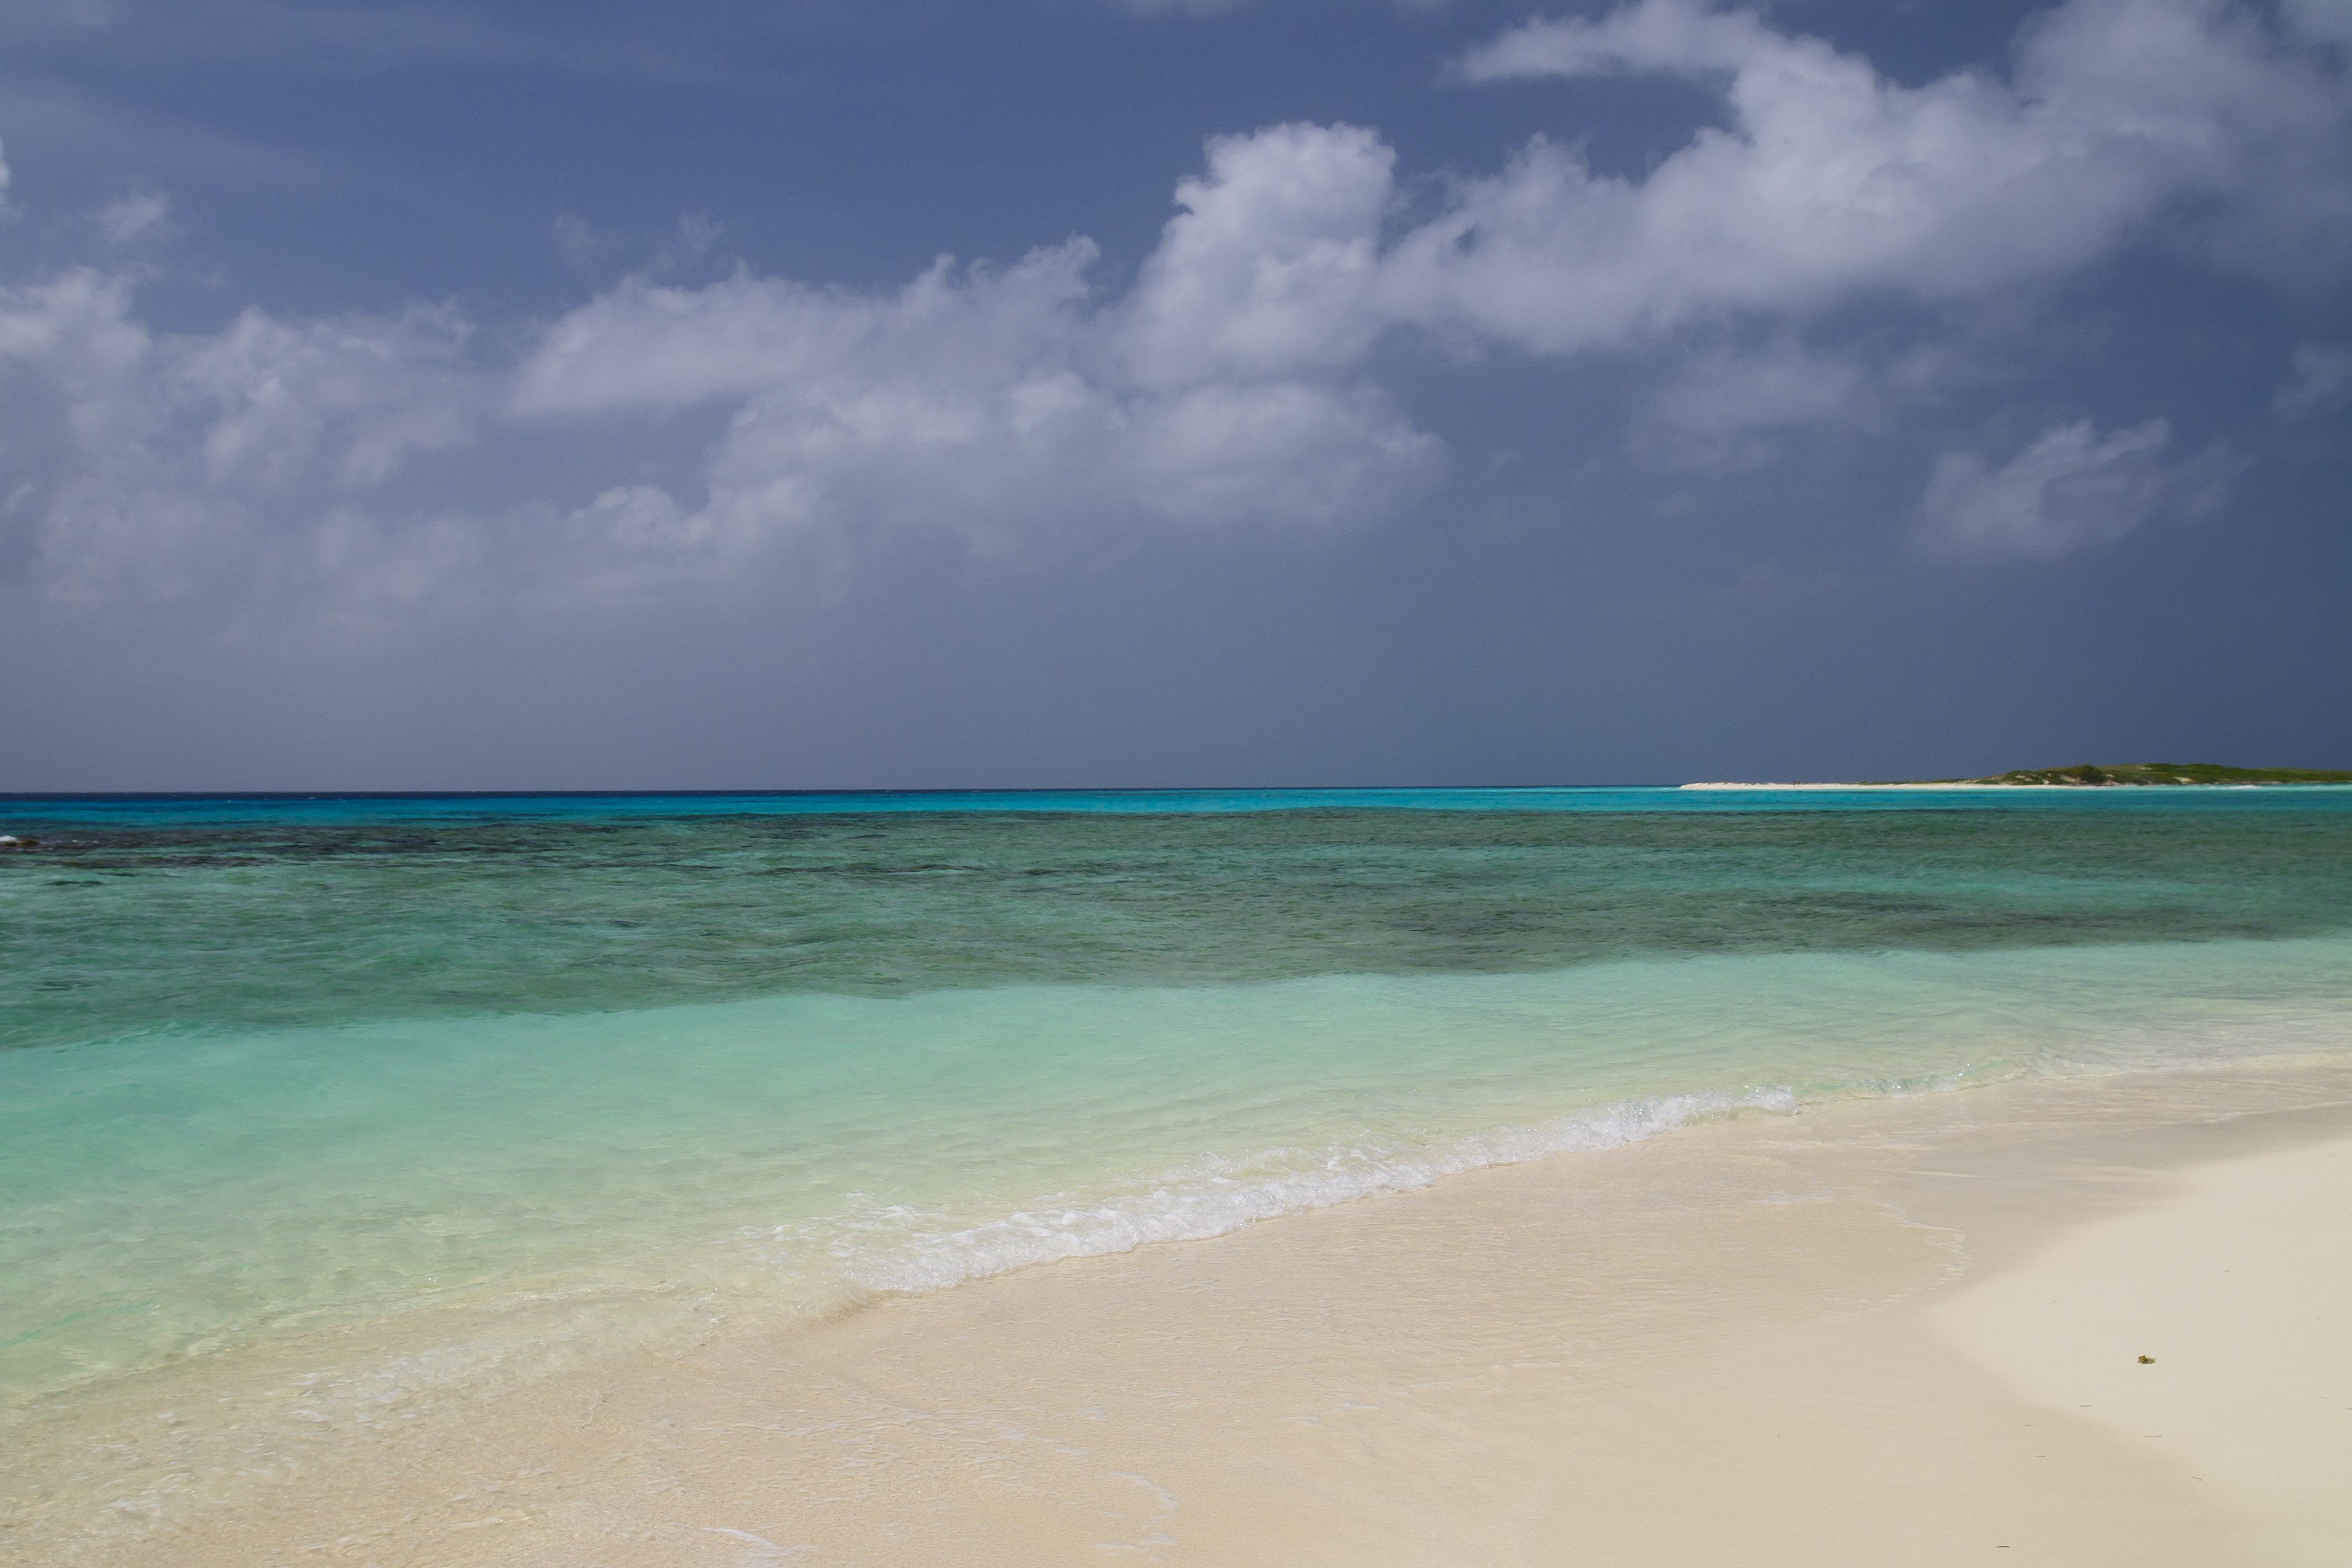
beach, sea, coast, sand, ocean, horizon, cloud, sky, shore, wave, vacation, lagoon, bay, nikon, body of water, venezuela, caribbean, tropics, cape, d300, losroques, wind wave